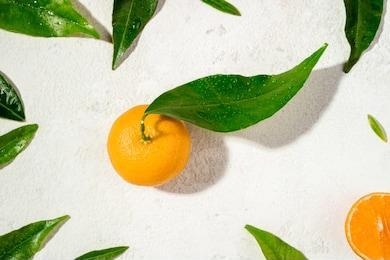
Label: mandarine